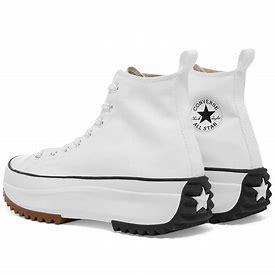
Brand: Converse
Model: Run Star Hike